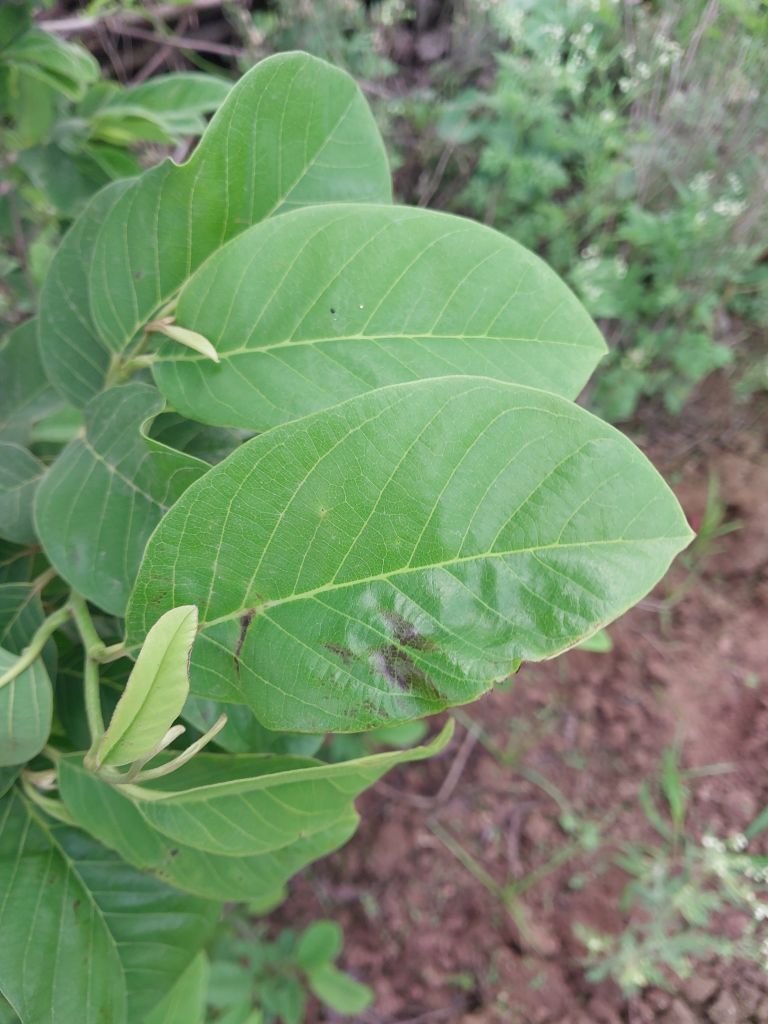
Disease label: Leaf spot on Leaves